Crested barbet

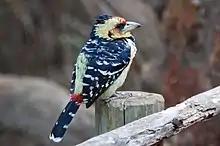

With its thick bill and very colourful plumage the crested barbet is unmistakable. This small bird has a speckled yellow and red face with a small black crest. The belly is yellow with red speckles, wings are black with white specks and it has a broad black band on its neck. Yellow head and body with black and white feathers, red markings on end of body, its colour blends well in the bush. They have a distinct trill.